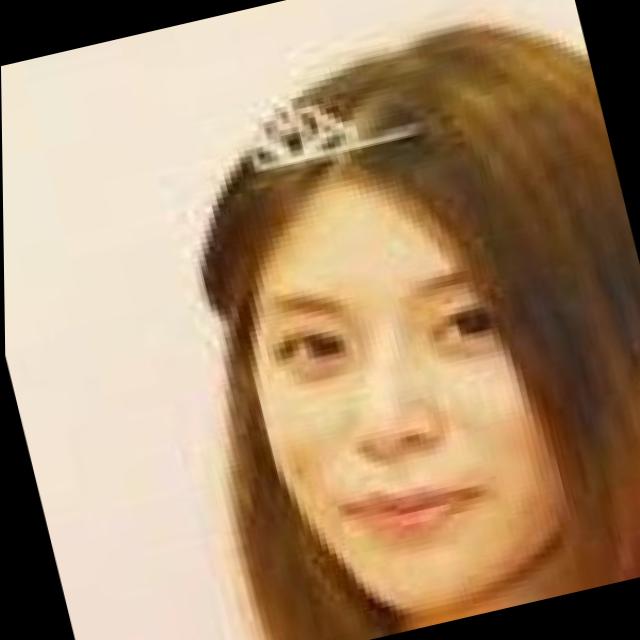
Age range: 21-44